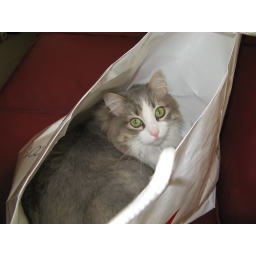
A cat in the bag